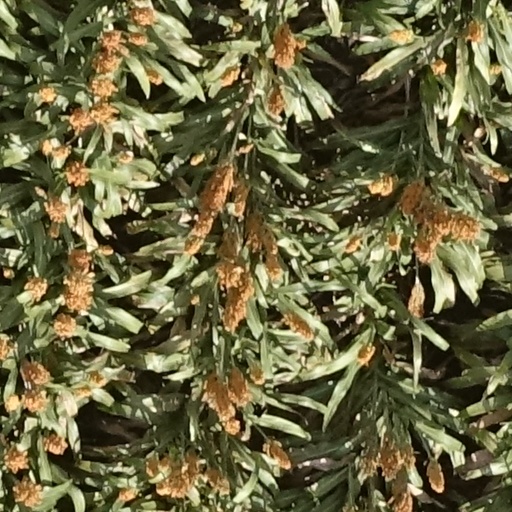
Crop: sorghum